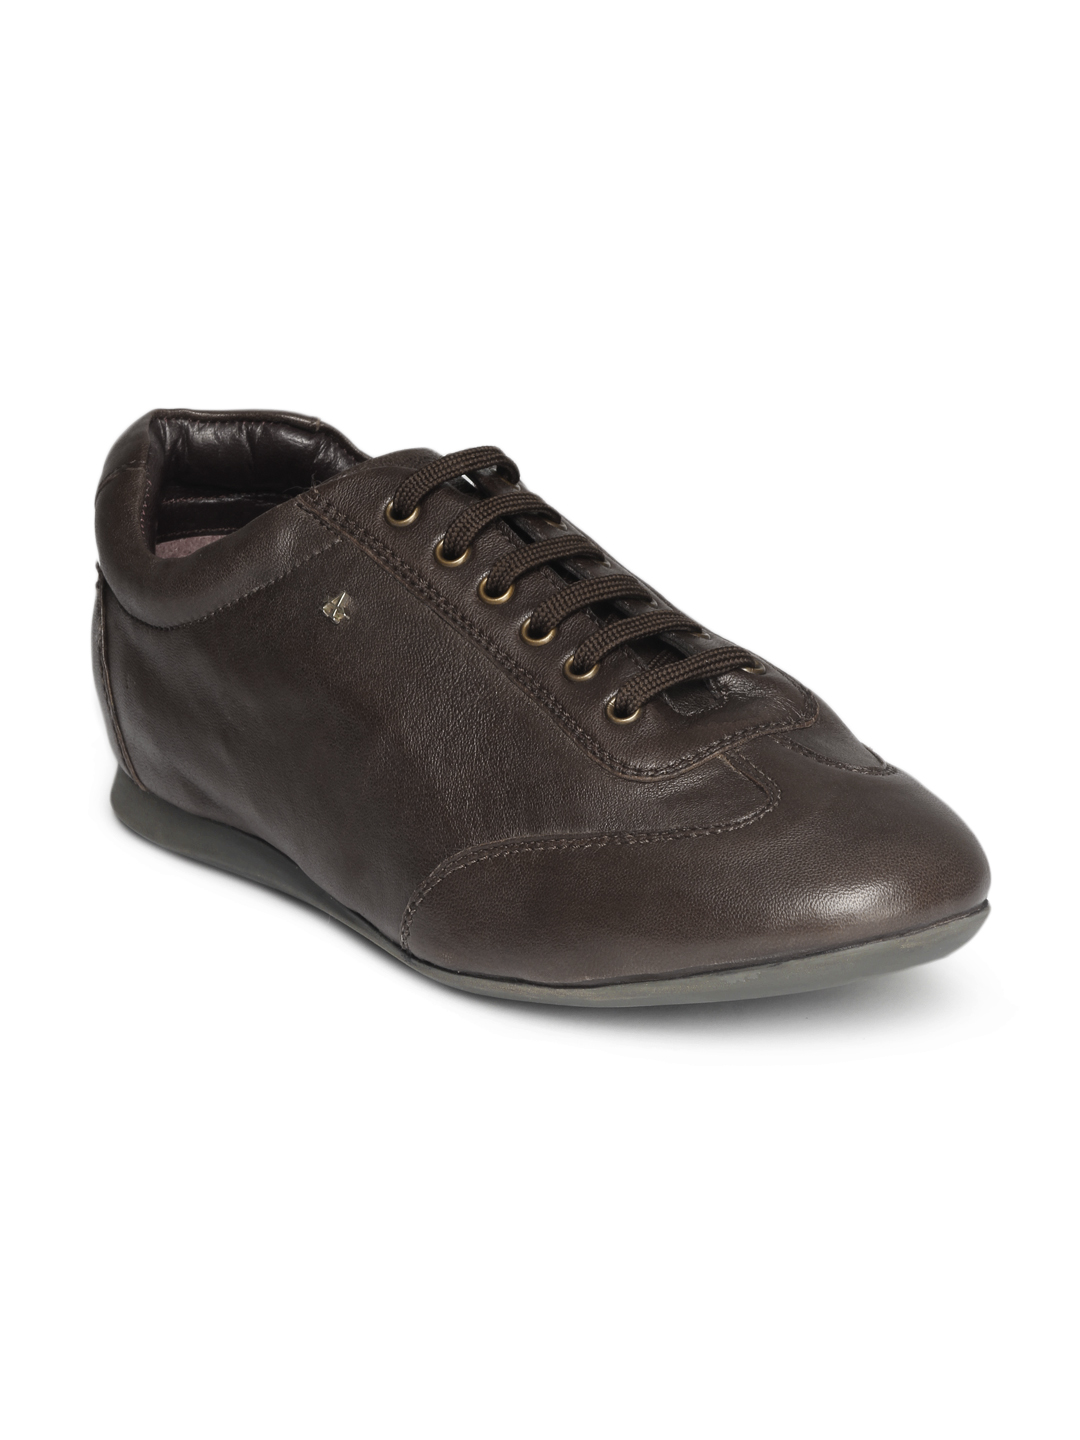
Arrow Men Brown Casual Shoes
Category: Footwear / Shoes / Casual Shoes
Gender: Men
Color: Brown
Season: Summer 2013
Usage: Casual